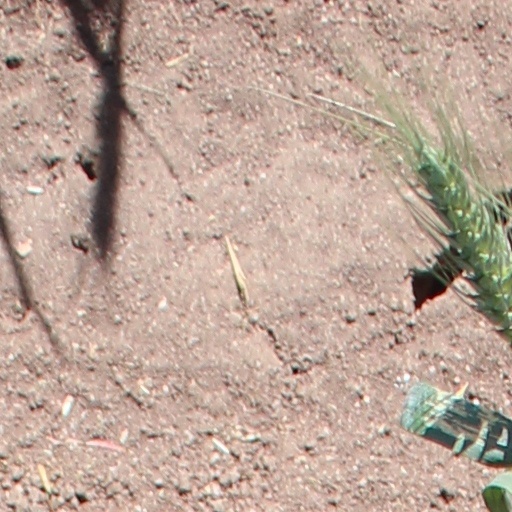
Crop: wheat